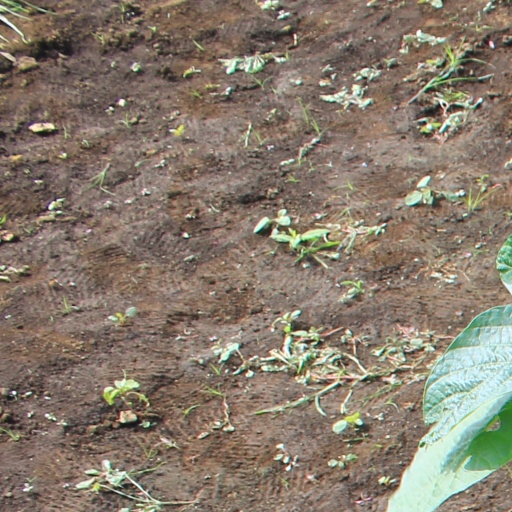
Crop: soybean